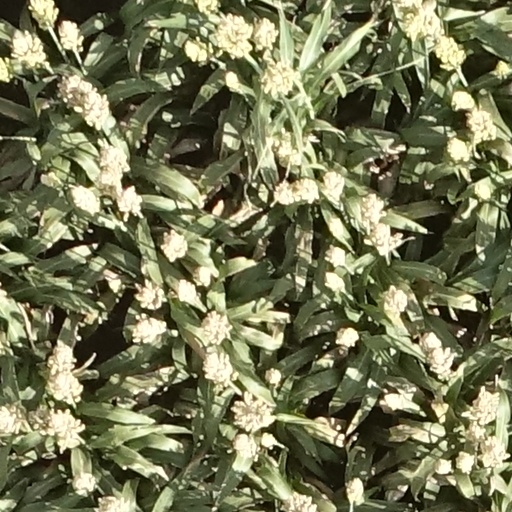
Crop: sorghum